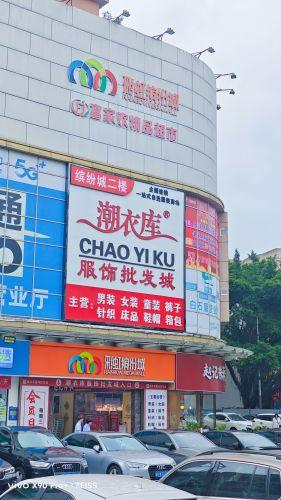
地标名称：彩虹缤纷城
所在城市：深圳市·宝安区